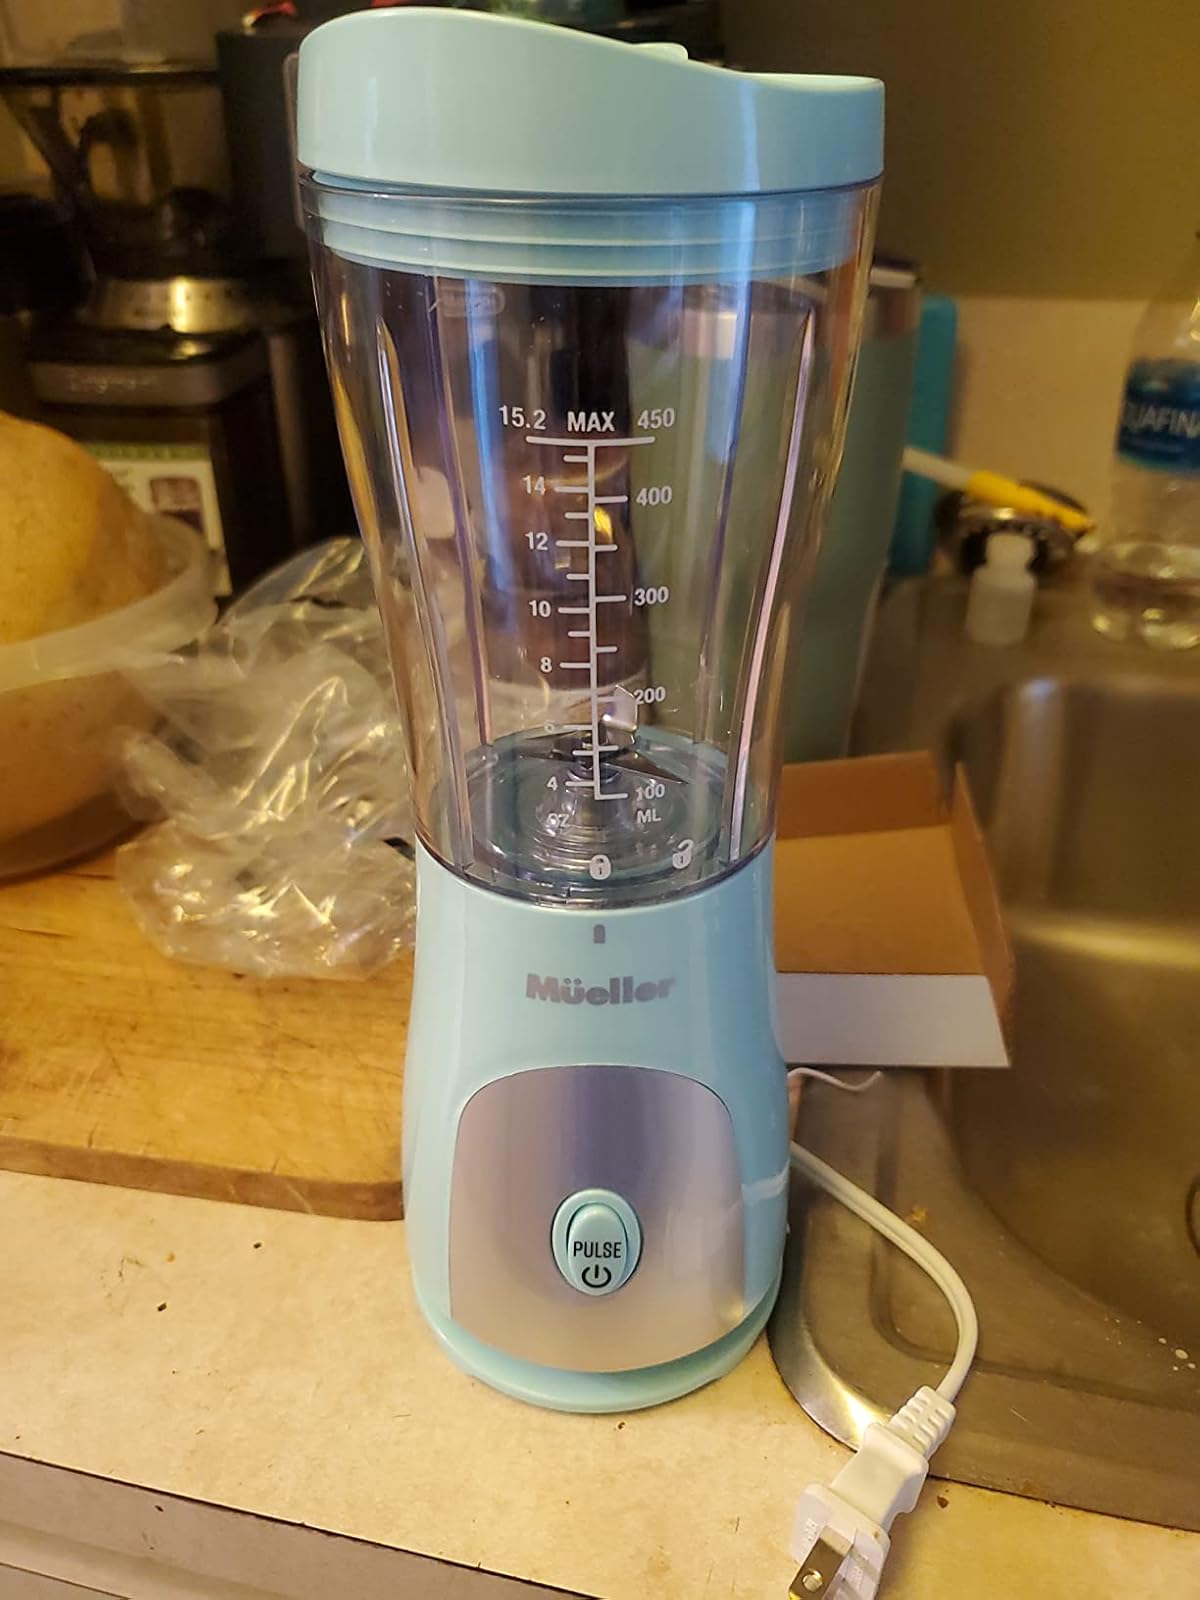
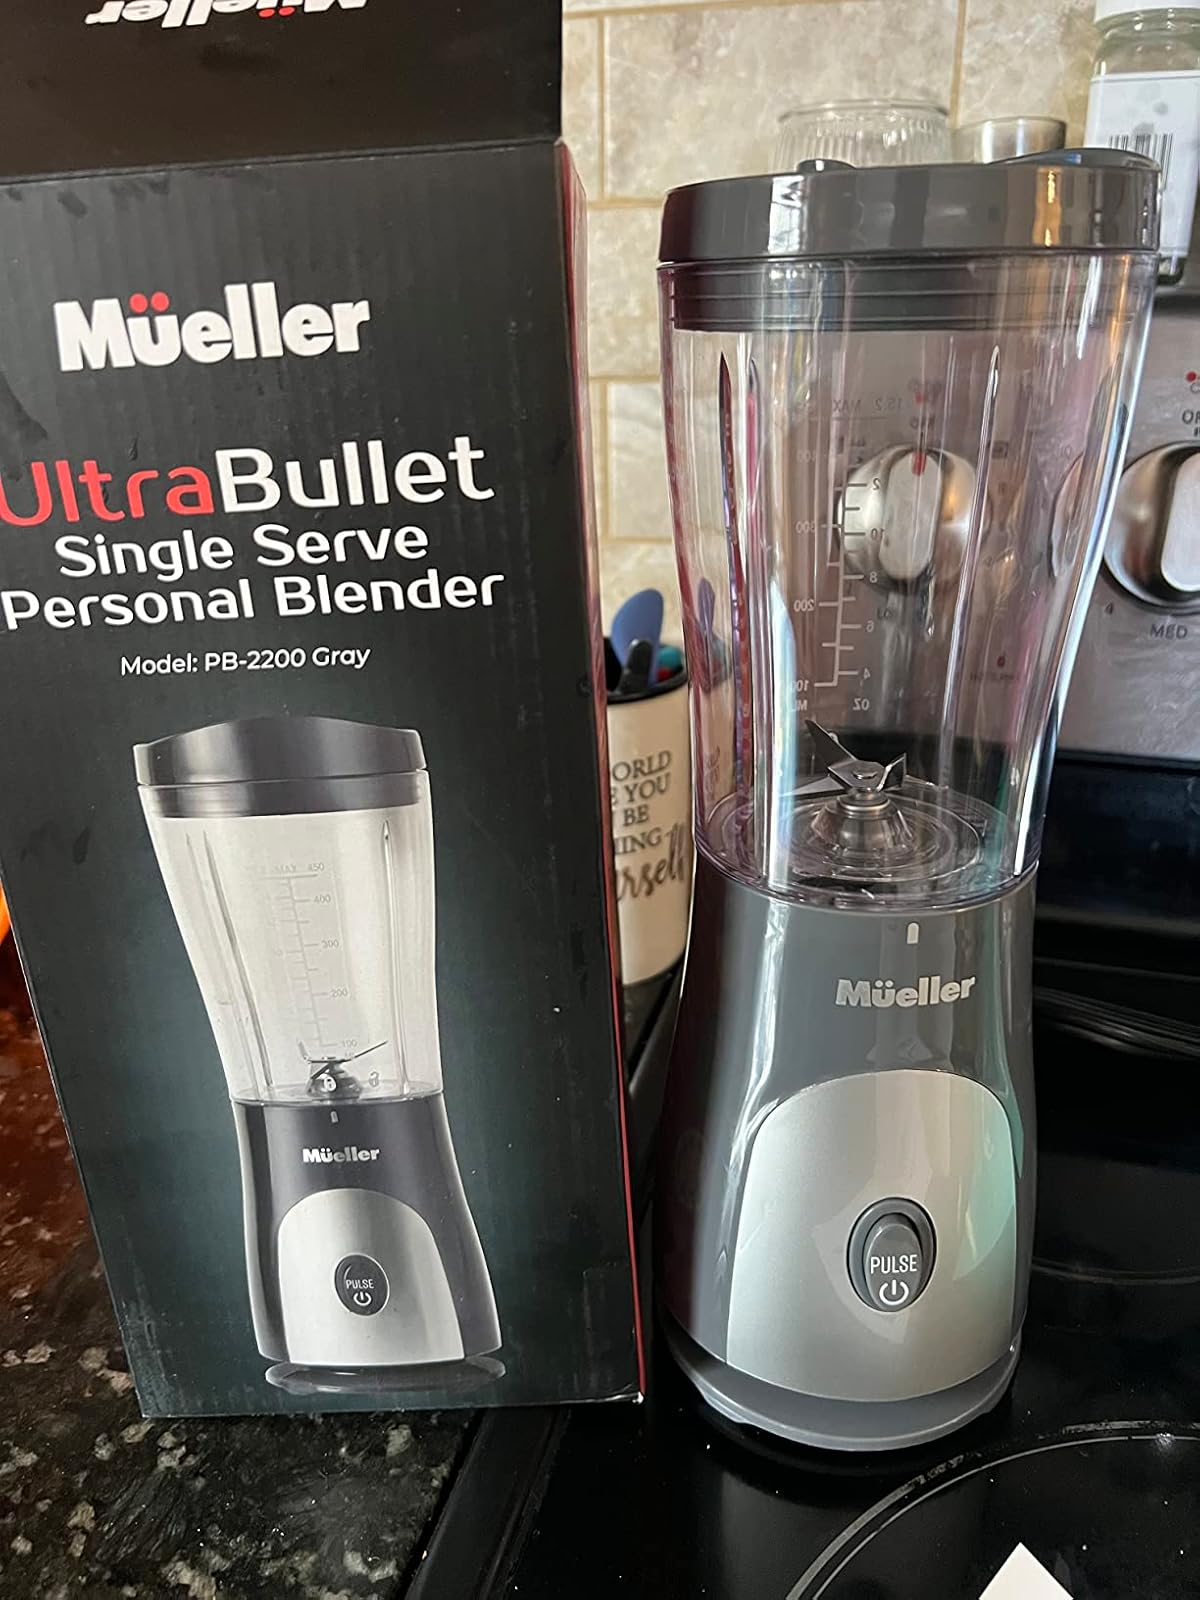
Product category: items_blender
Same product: no